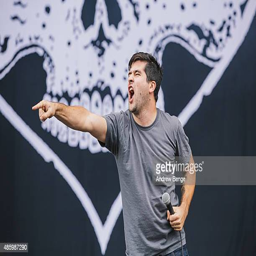
person performs on the main stage during day of festival